Carrefour City

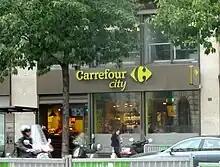
A Carrefour City store in Paris.

Carrefour City is a French chain of local convenience stores created in 2009 by the Carrefour Group with locations in five countries: France, Belgium, Spain, UAE and Israel.